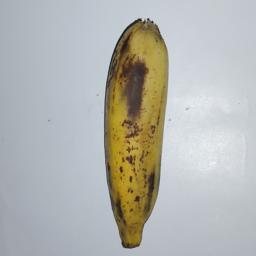
Banana variety: Champa Kola